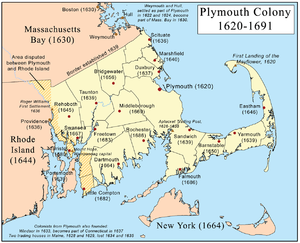
La colonie de Plymouth était une colonie anglaise qui exista de 1620 à 1691. Elle fut la seconde colonie permanente anglaise après Jamestown en Virginie, la première colonie permanente de la Nouvelle-Angleterre, et la première colonie anglaise fondée par des dissidents anglais, les Pères pèlerins, arrivés en Amérique du Nord à bord du Mayflower. À son apogée, elle occupait la majeure partie du sud-est de l'actuel État du Massachusetts.